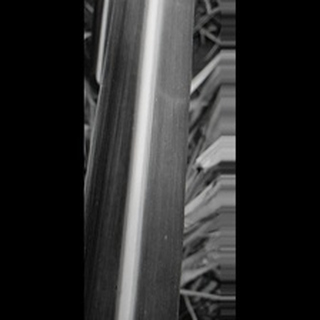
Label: sugarcane_yellow_leaf_disease